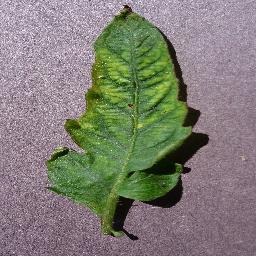
Label: Tomato___Tomato_mosaic_virus